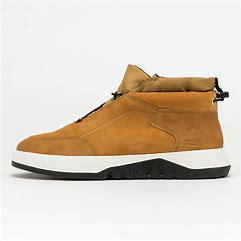
Brand: Timberland
Model: Supaway